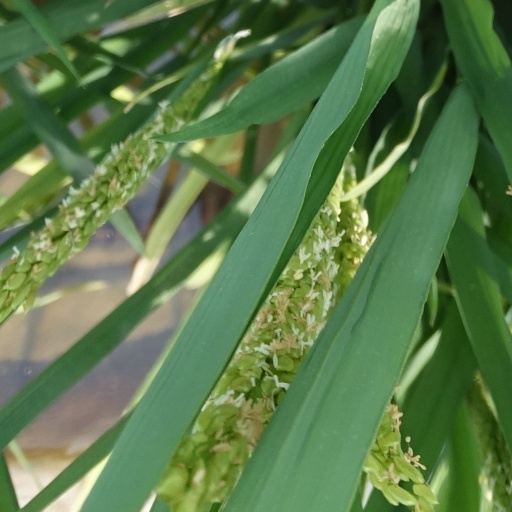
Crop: rice